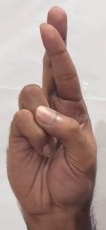
ASL sign: R